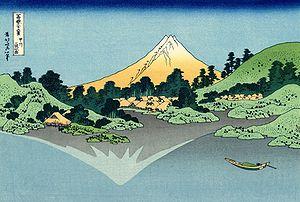
Le lac Kawaguchi s'étend au nord du mont Fuji, sur l'île japonaise de Honshū.
Katsushika Hokusai, est un peintre, dessinateur et graveur spécialiste de l’ukiyo-e, ainsi qu'auteur d'écrits populaires japonais surtout connu sous le nom de Hokusai, ou de son surnom de « Vieux Fou de dessin ».
Les Trente-six vues du mont Fuji sont une série de quarante-six estampes réalisées par Katsushika Hokusai et dont les dates d'édition s'étendent entre 1831-1833. Elles représentent le mont Fuji depuis différents lieux, suivant les saisons. Cette série est aujourd'hui très célèbre car elle marque l'intégration dans les thèmes de la tradition japonaise des modes de représentation occidentaux, et en particulier de la perspective utilisée dans la peinture occidentale.